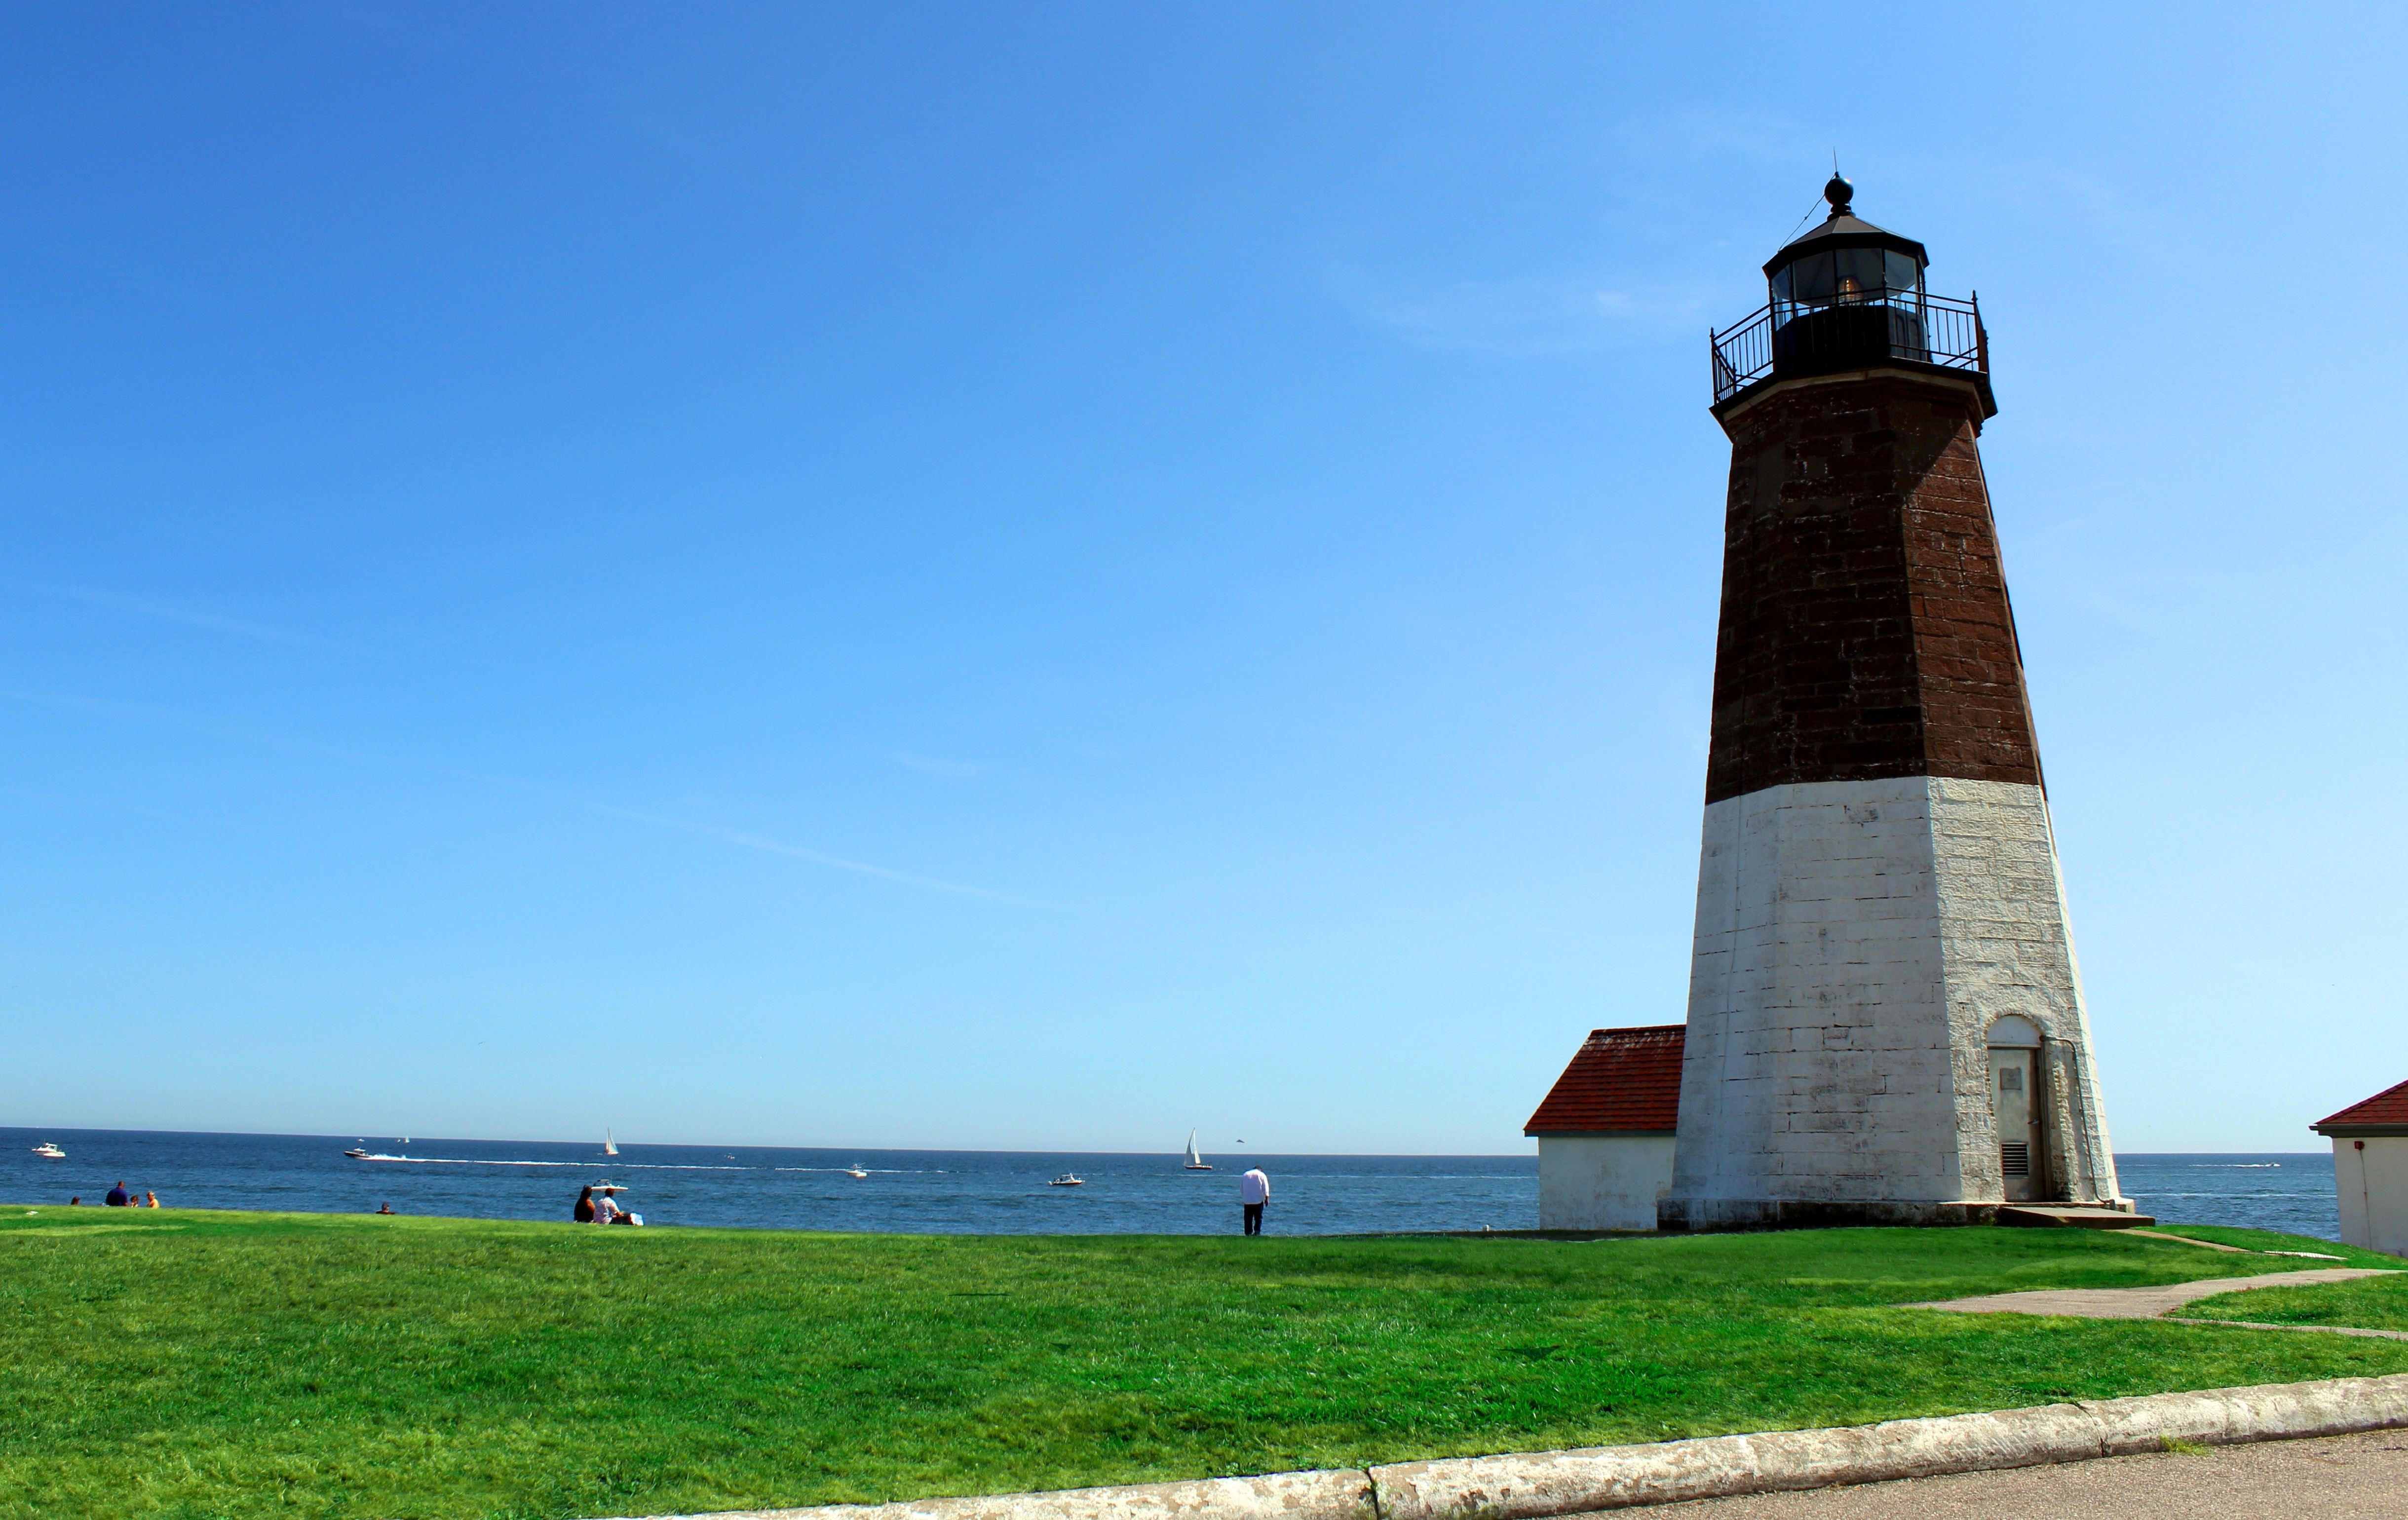
beach, sea, coast, ocean, lighthouse, vacation, green, tower, bay, blue, sunny, cape, rhode island, point judith, narragansett